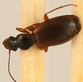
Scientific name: Cymindis neglecta
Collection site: Bartlett Experimental Forest NEON (BART), plot BART_068